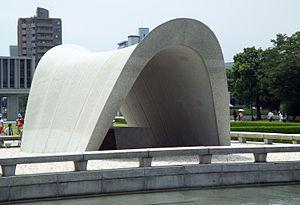
Un cénotaphe — du grec κενοτάϕιον : kenos et taphos — est un monument funéraire qui ne contient pas de corps contrairement au mausolée, élevé à la mémoire d'une personne ou d'un groupe de personnes, et dont la forme rappelle celle d'un tombeau. Le monument aux morts est une forme de cénotaphe.